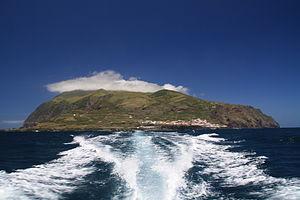
Corvo est la plus petite île habitée de l'archipel des Açores ainsi que la plus septentrionale.